Legoland California

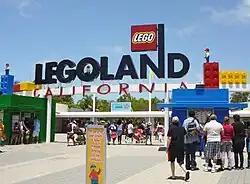
Legoland California main entrance

Legoland California Resort is a theme park in Carlsbad, California, United States, about 35 miles north of San Diego. Opening on March 20, 1999, it was the first Legoland park to open outside of Europe. It has over 60 rides, shows, and attractions, plus a water park, an aquarium and two hotels. The park is currently owned by Merlin Entertainments, which took a controlling interest in 2005. The second park in the United States is Legoland Florida, which opened in 2011. A third park, Legoland New York, opened in May 2021.